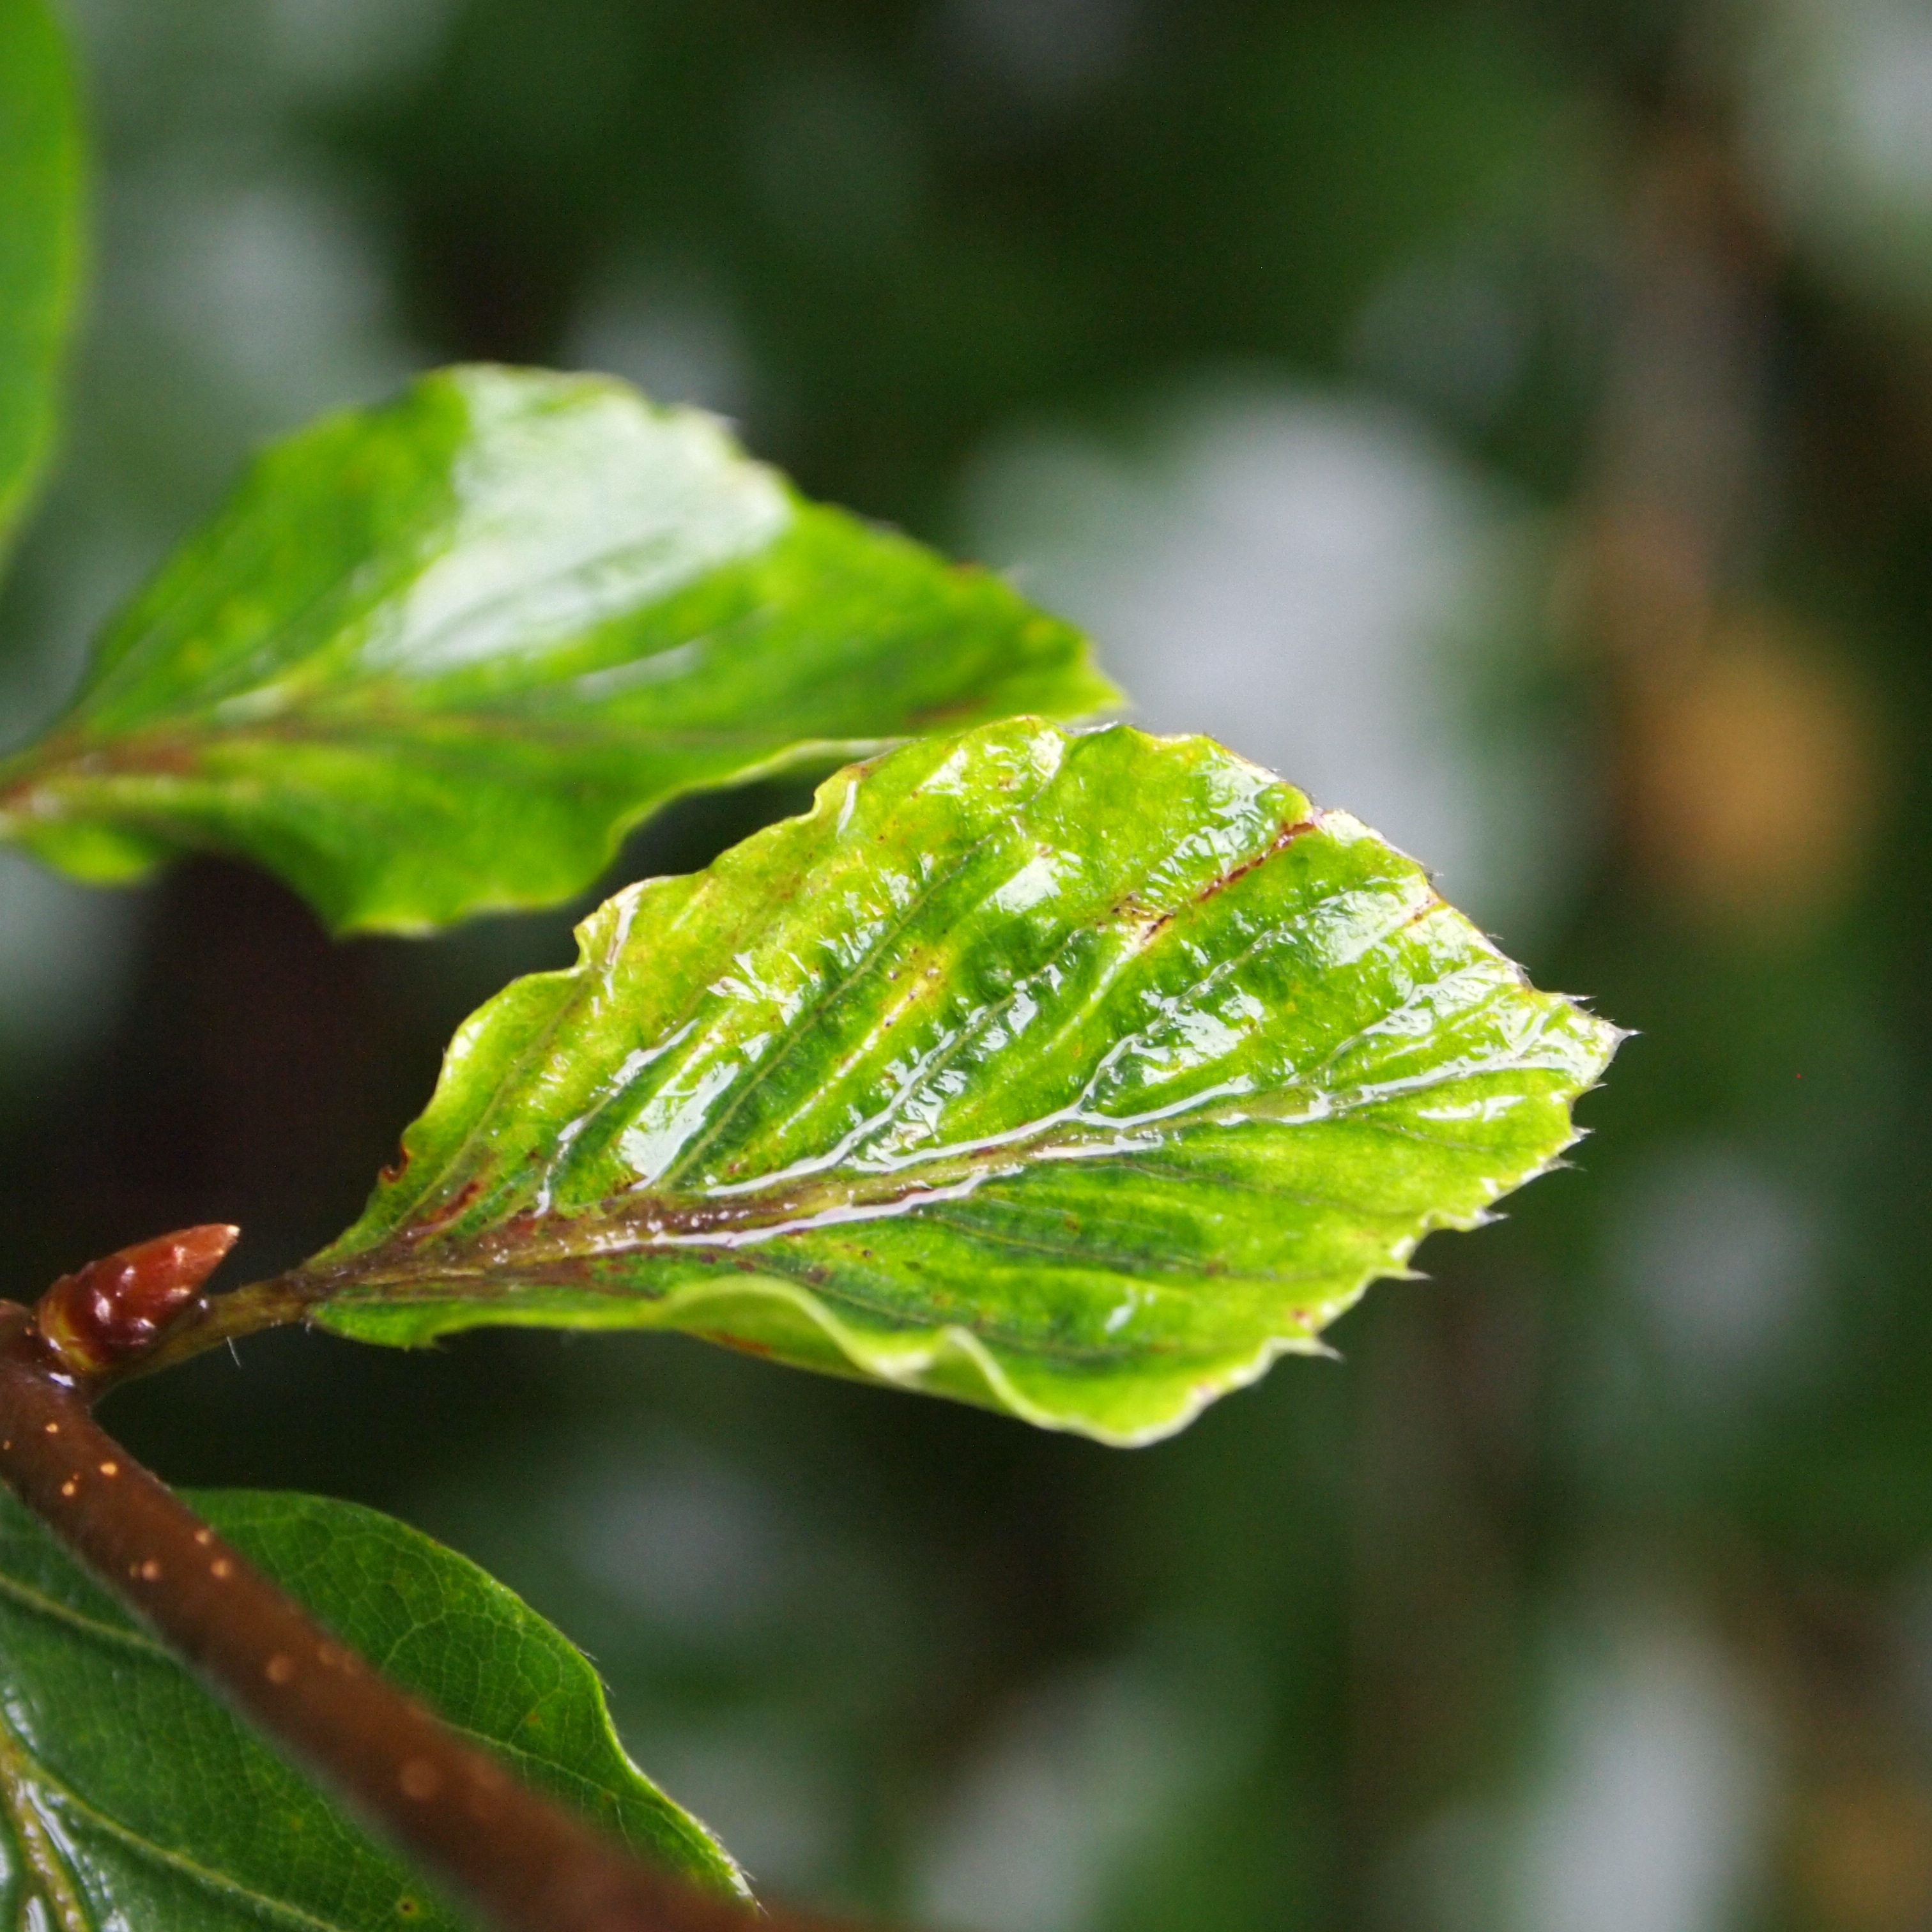
tree, water, forest, branch, structure, plant, rain, leaf, flower, bloom, summer, food, green, herb, produce, botany, flora, close up, sheet, shrub, deciduous, bud, macro photography, flowering plant, land plant